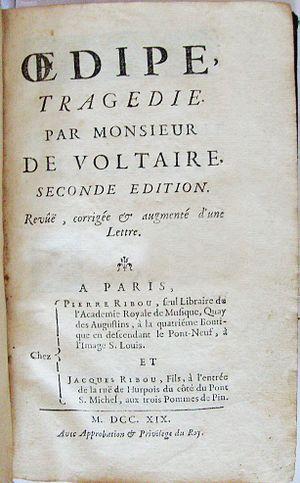
Œdipe est la première pièce de théâtre de Voltaire.